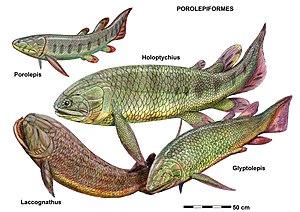
Les Porolepiformes forment un ordre éteint de poissons osseux à membres charnus du système géologique Dévonien, soit il y a environ entre 419,2 et 358,9 millions d'années.